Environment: real
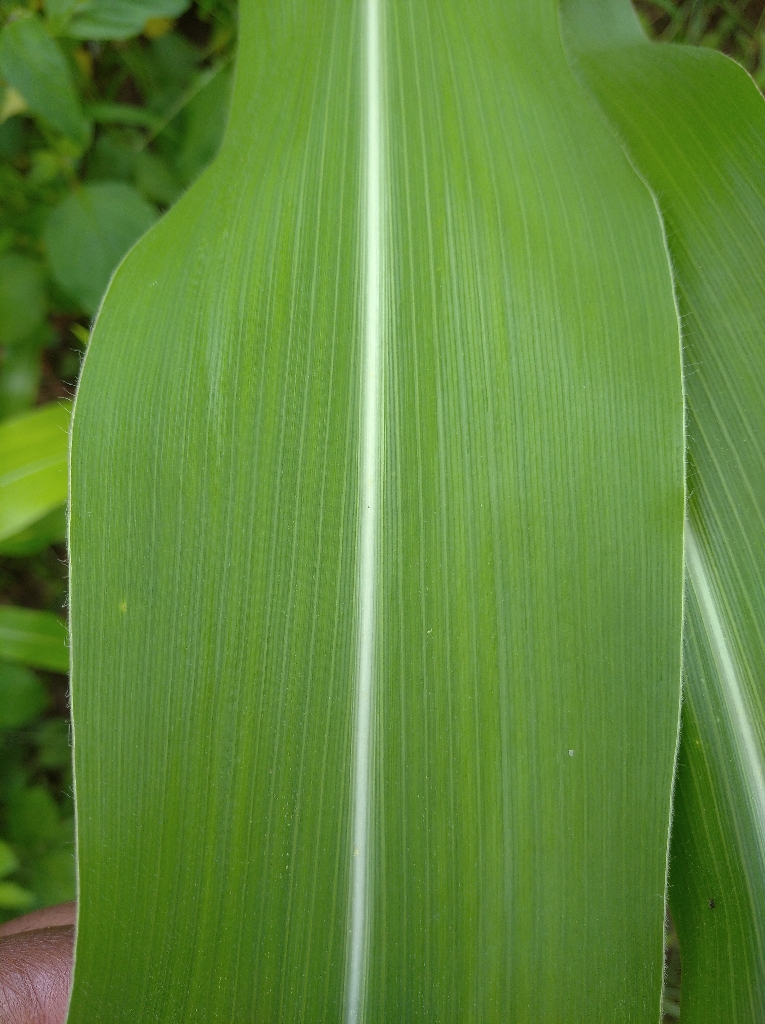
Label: healthy